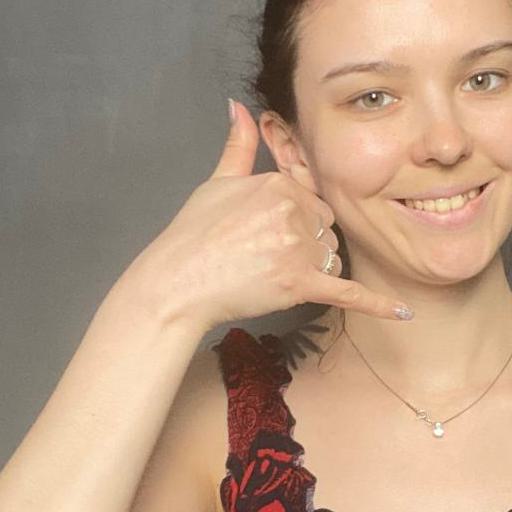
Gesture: call